Shawnee

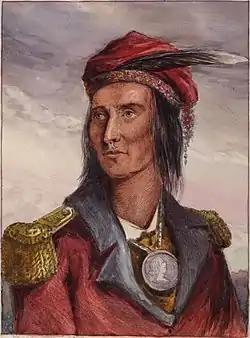
Tecumseh, by Benson Lossing in 1848, based on 1808 drawing

In the early 19th century, the Shawnee leader Tecumseh gained renown for organizing his namesake confederacy to oppose American expansion in Native American lands. The resulting conflict was called Tecumseh's War. The two principal adversaries in the conflict, Chief Tecumseh and General William Henry Harrison, had both been junior participants in the 1794 Battle of Fallen Timbers. Tecumseh did not sign the 1795 Treaty of Greenville. However, many American Indian leaders in the region accepted the Greenville terms, and for the next ten years local intertribal resistance to American hegemony faded.